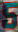
Number: 5